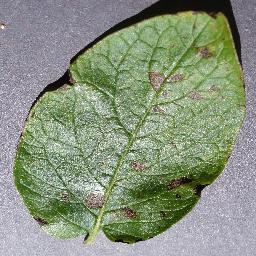
Label: Potato___Early_blight